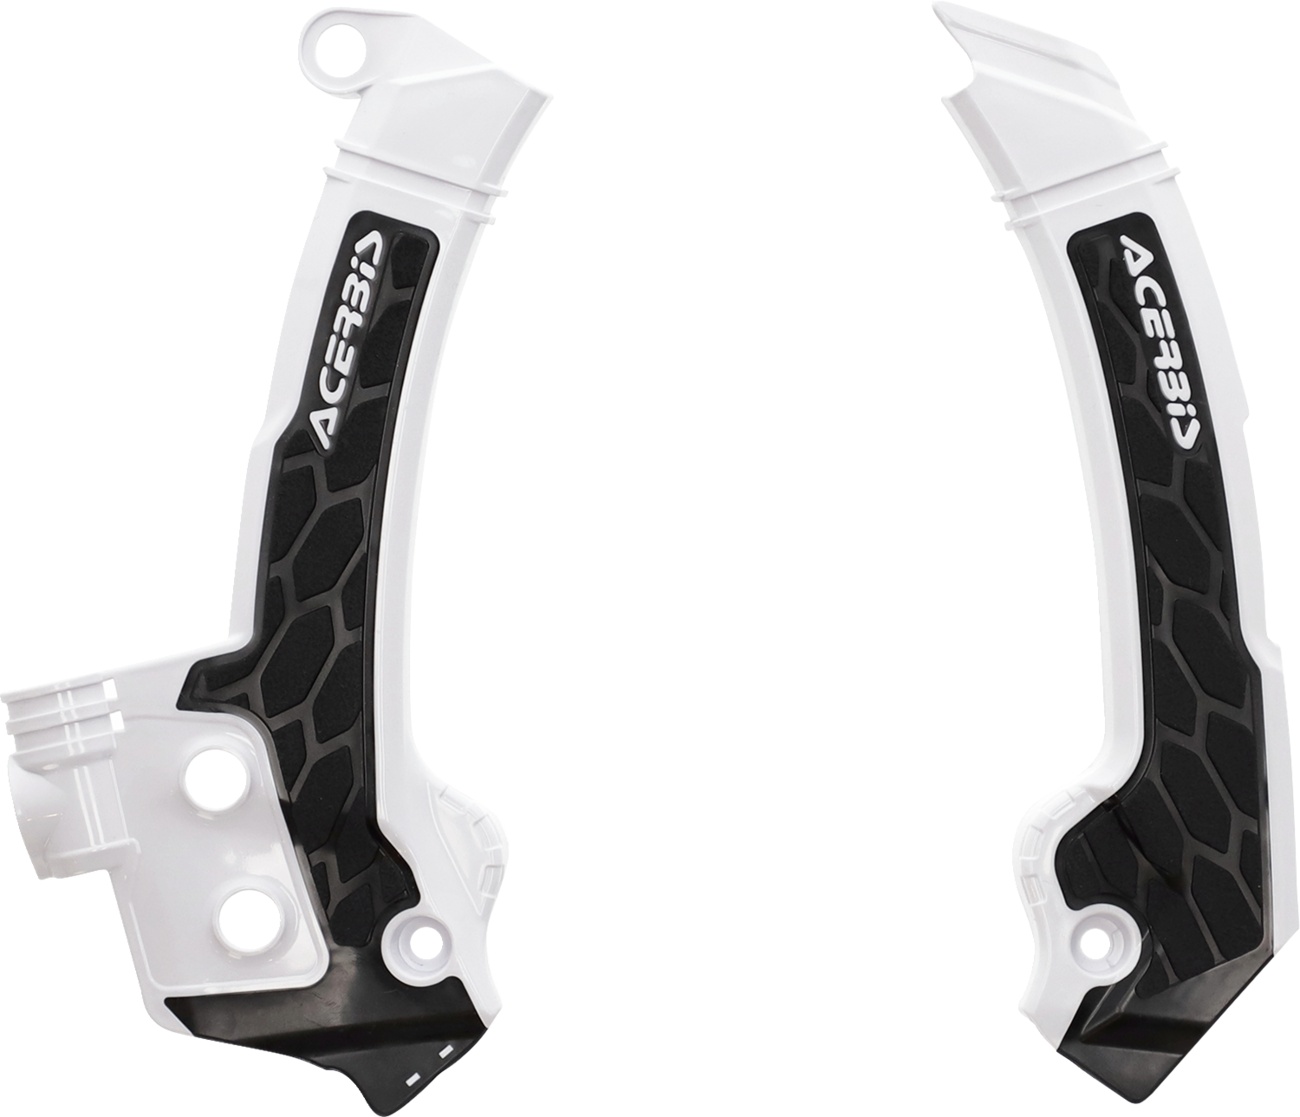
ACERBIS X-Grip Frame Guards - White/Black 2979601035
Allow the rider to both protect the frame of the motorcycle from wear as well as adding more grip to the bike Made from a dual injected mold; the outer plastic is durable polycarbonate while the inner plastic is durable yet plyable and offers incredible grip
Brand: ACERBIS-UPDATED
Category: Vehicles & Parts > Vehicle Parts & Accessories > Vehicle Safety & Security > Motorcycle Protective Gear